Ruy Barbosa Popolizio

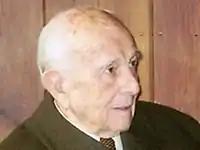
Ruy Barbosa Popolizio

Ruy Barbosa Popolizio (December 2, 1919 – June 8, 2014) was a Chilean businessman, politician, and oenologist.